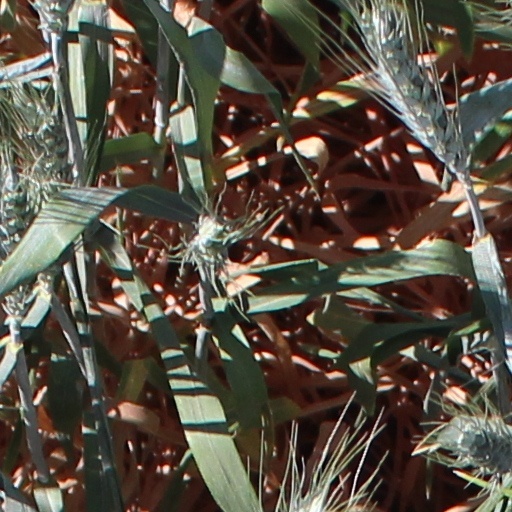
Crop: wheat